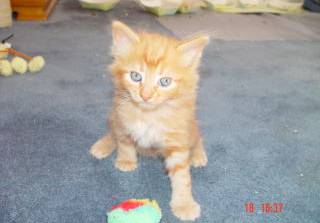
Label: cat